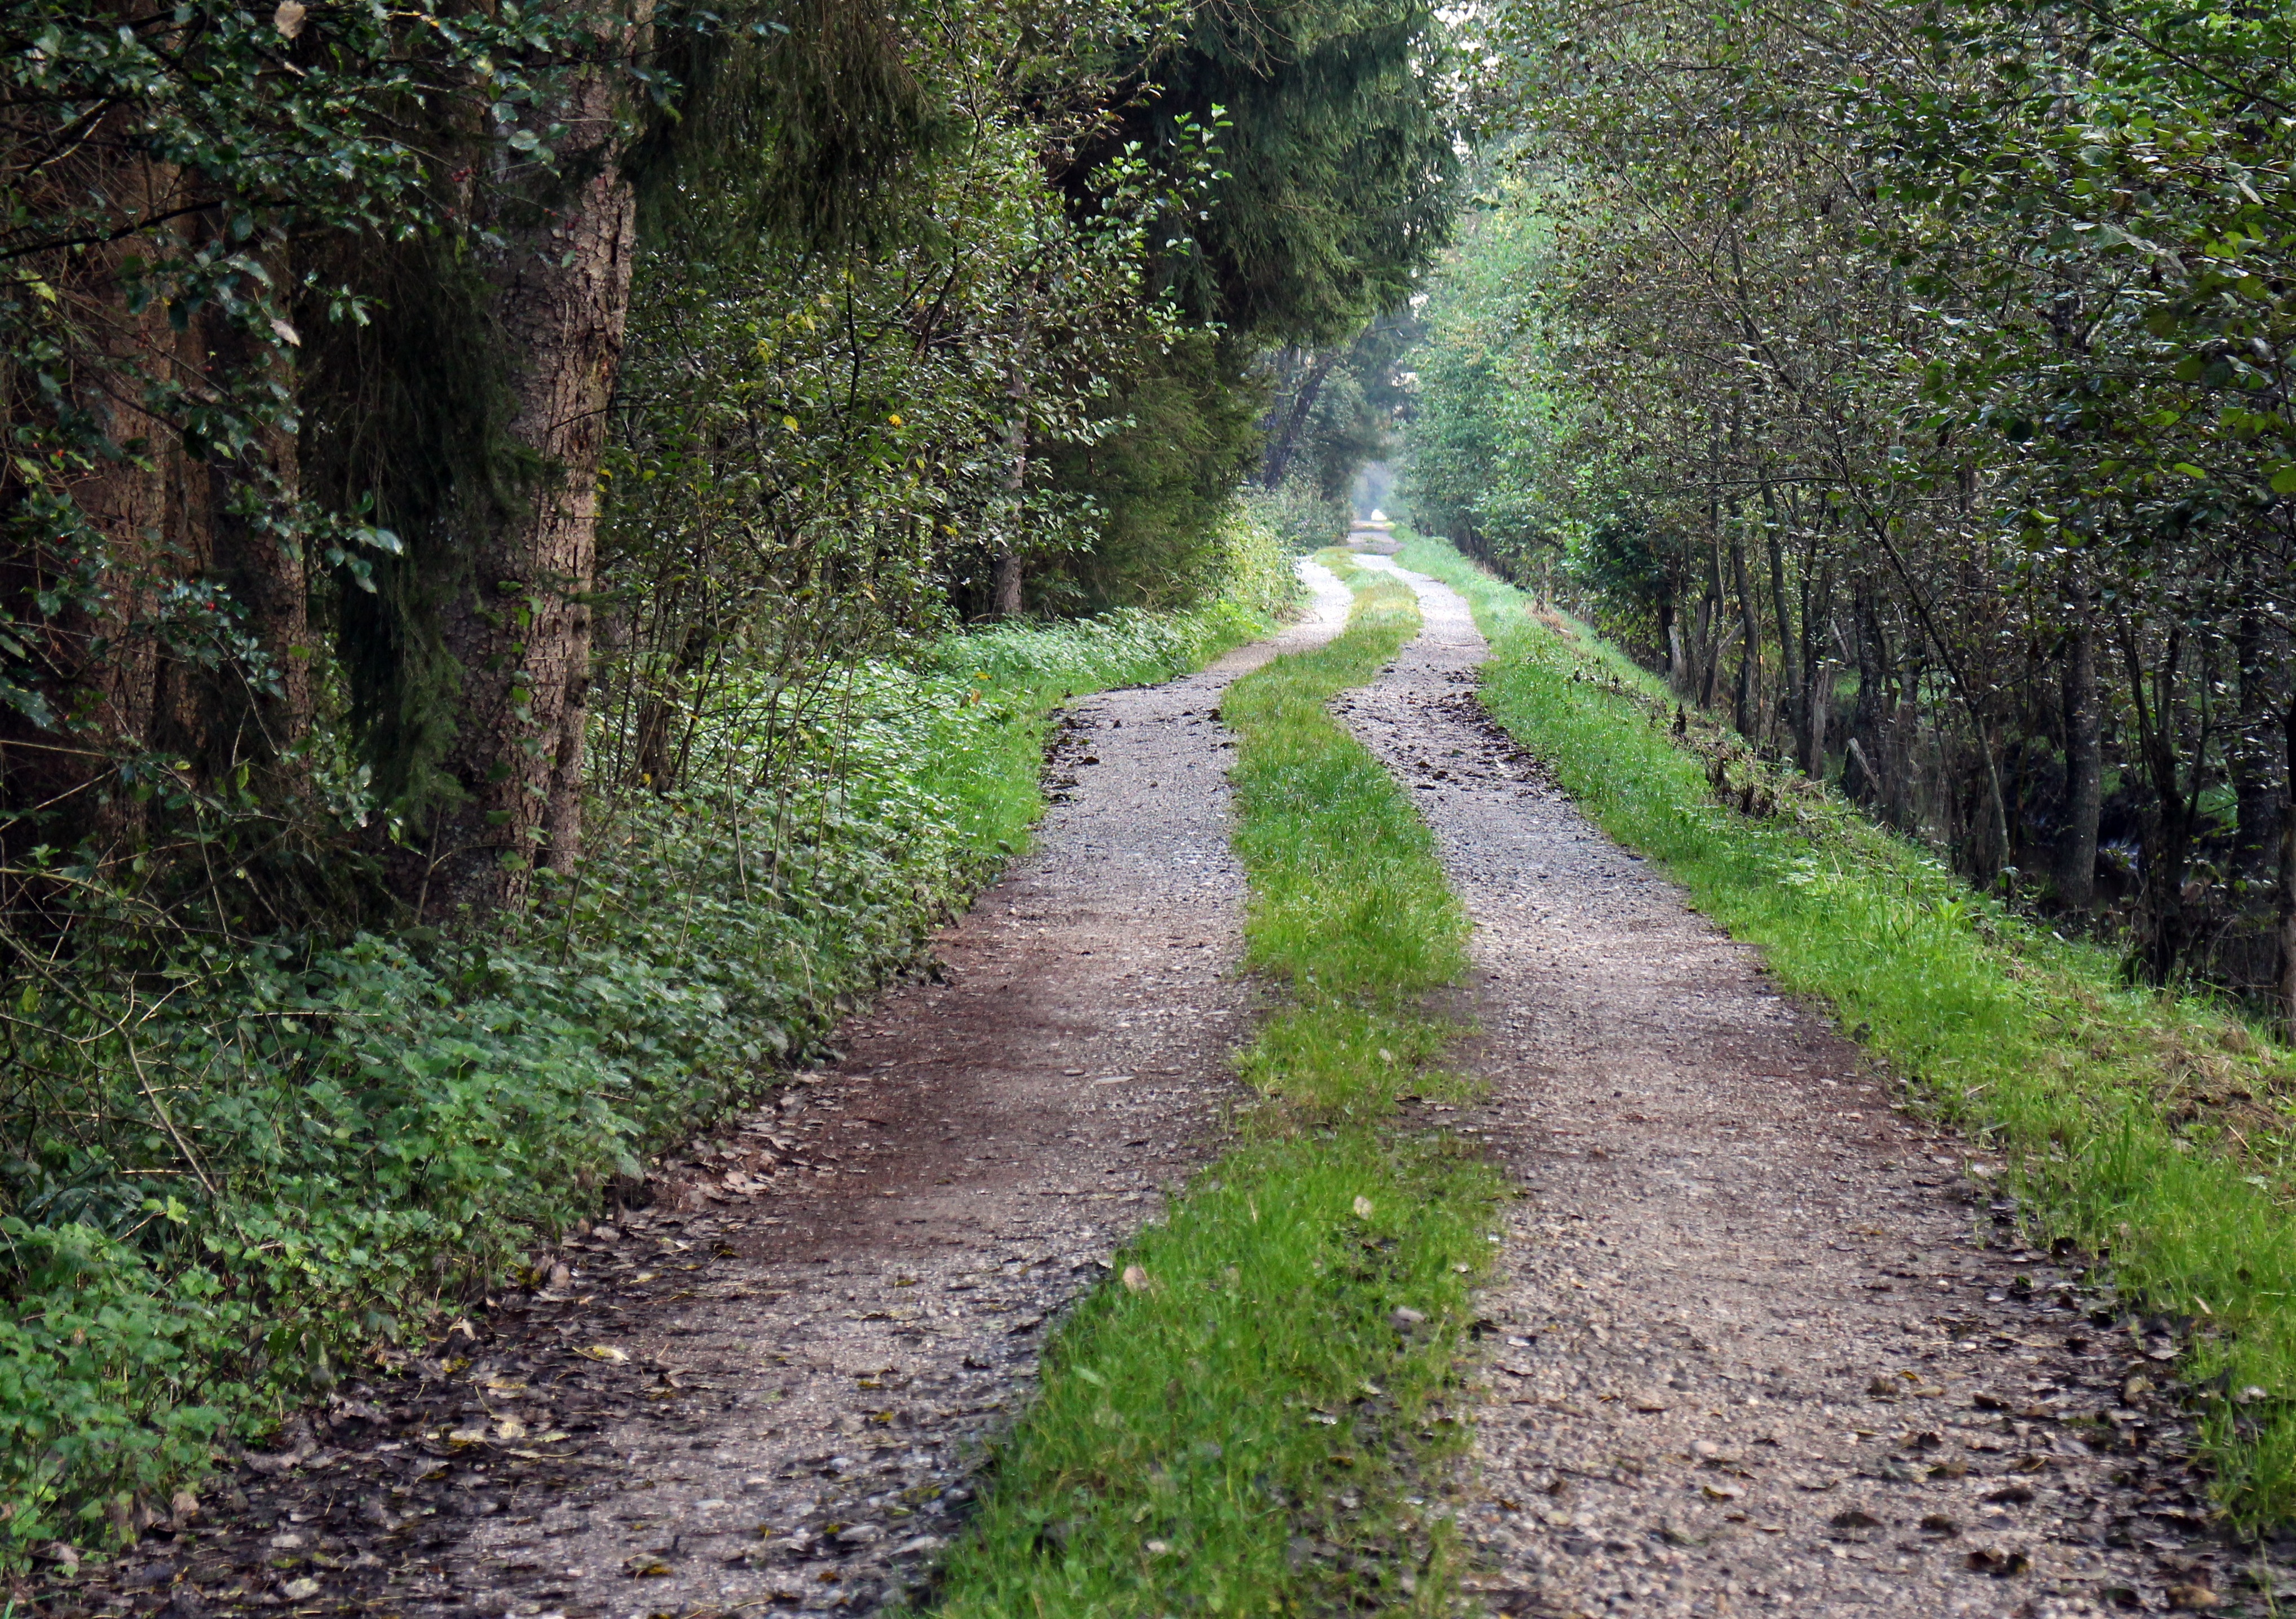
tree, nature, forest, grass, track, hiking, trail, leaf, flower, walk, stream, green, autumn, soil, garden, lane, waterway, shrub, woodland, habitat, away, nature trail, ecosystem, distant, recovery, forest path, rural area, foresight, commercial way